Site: brandenburg
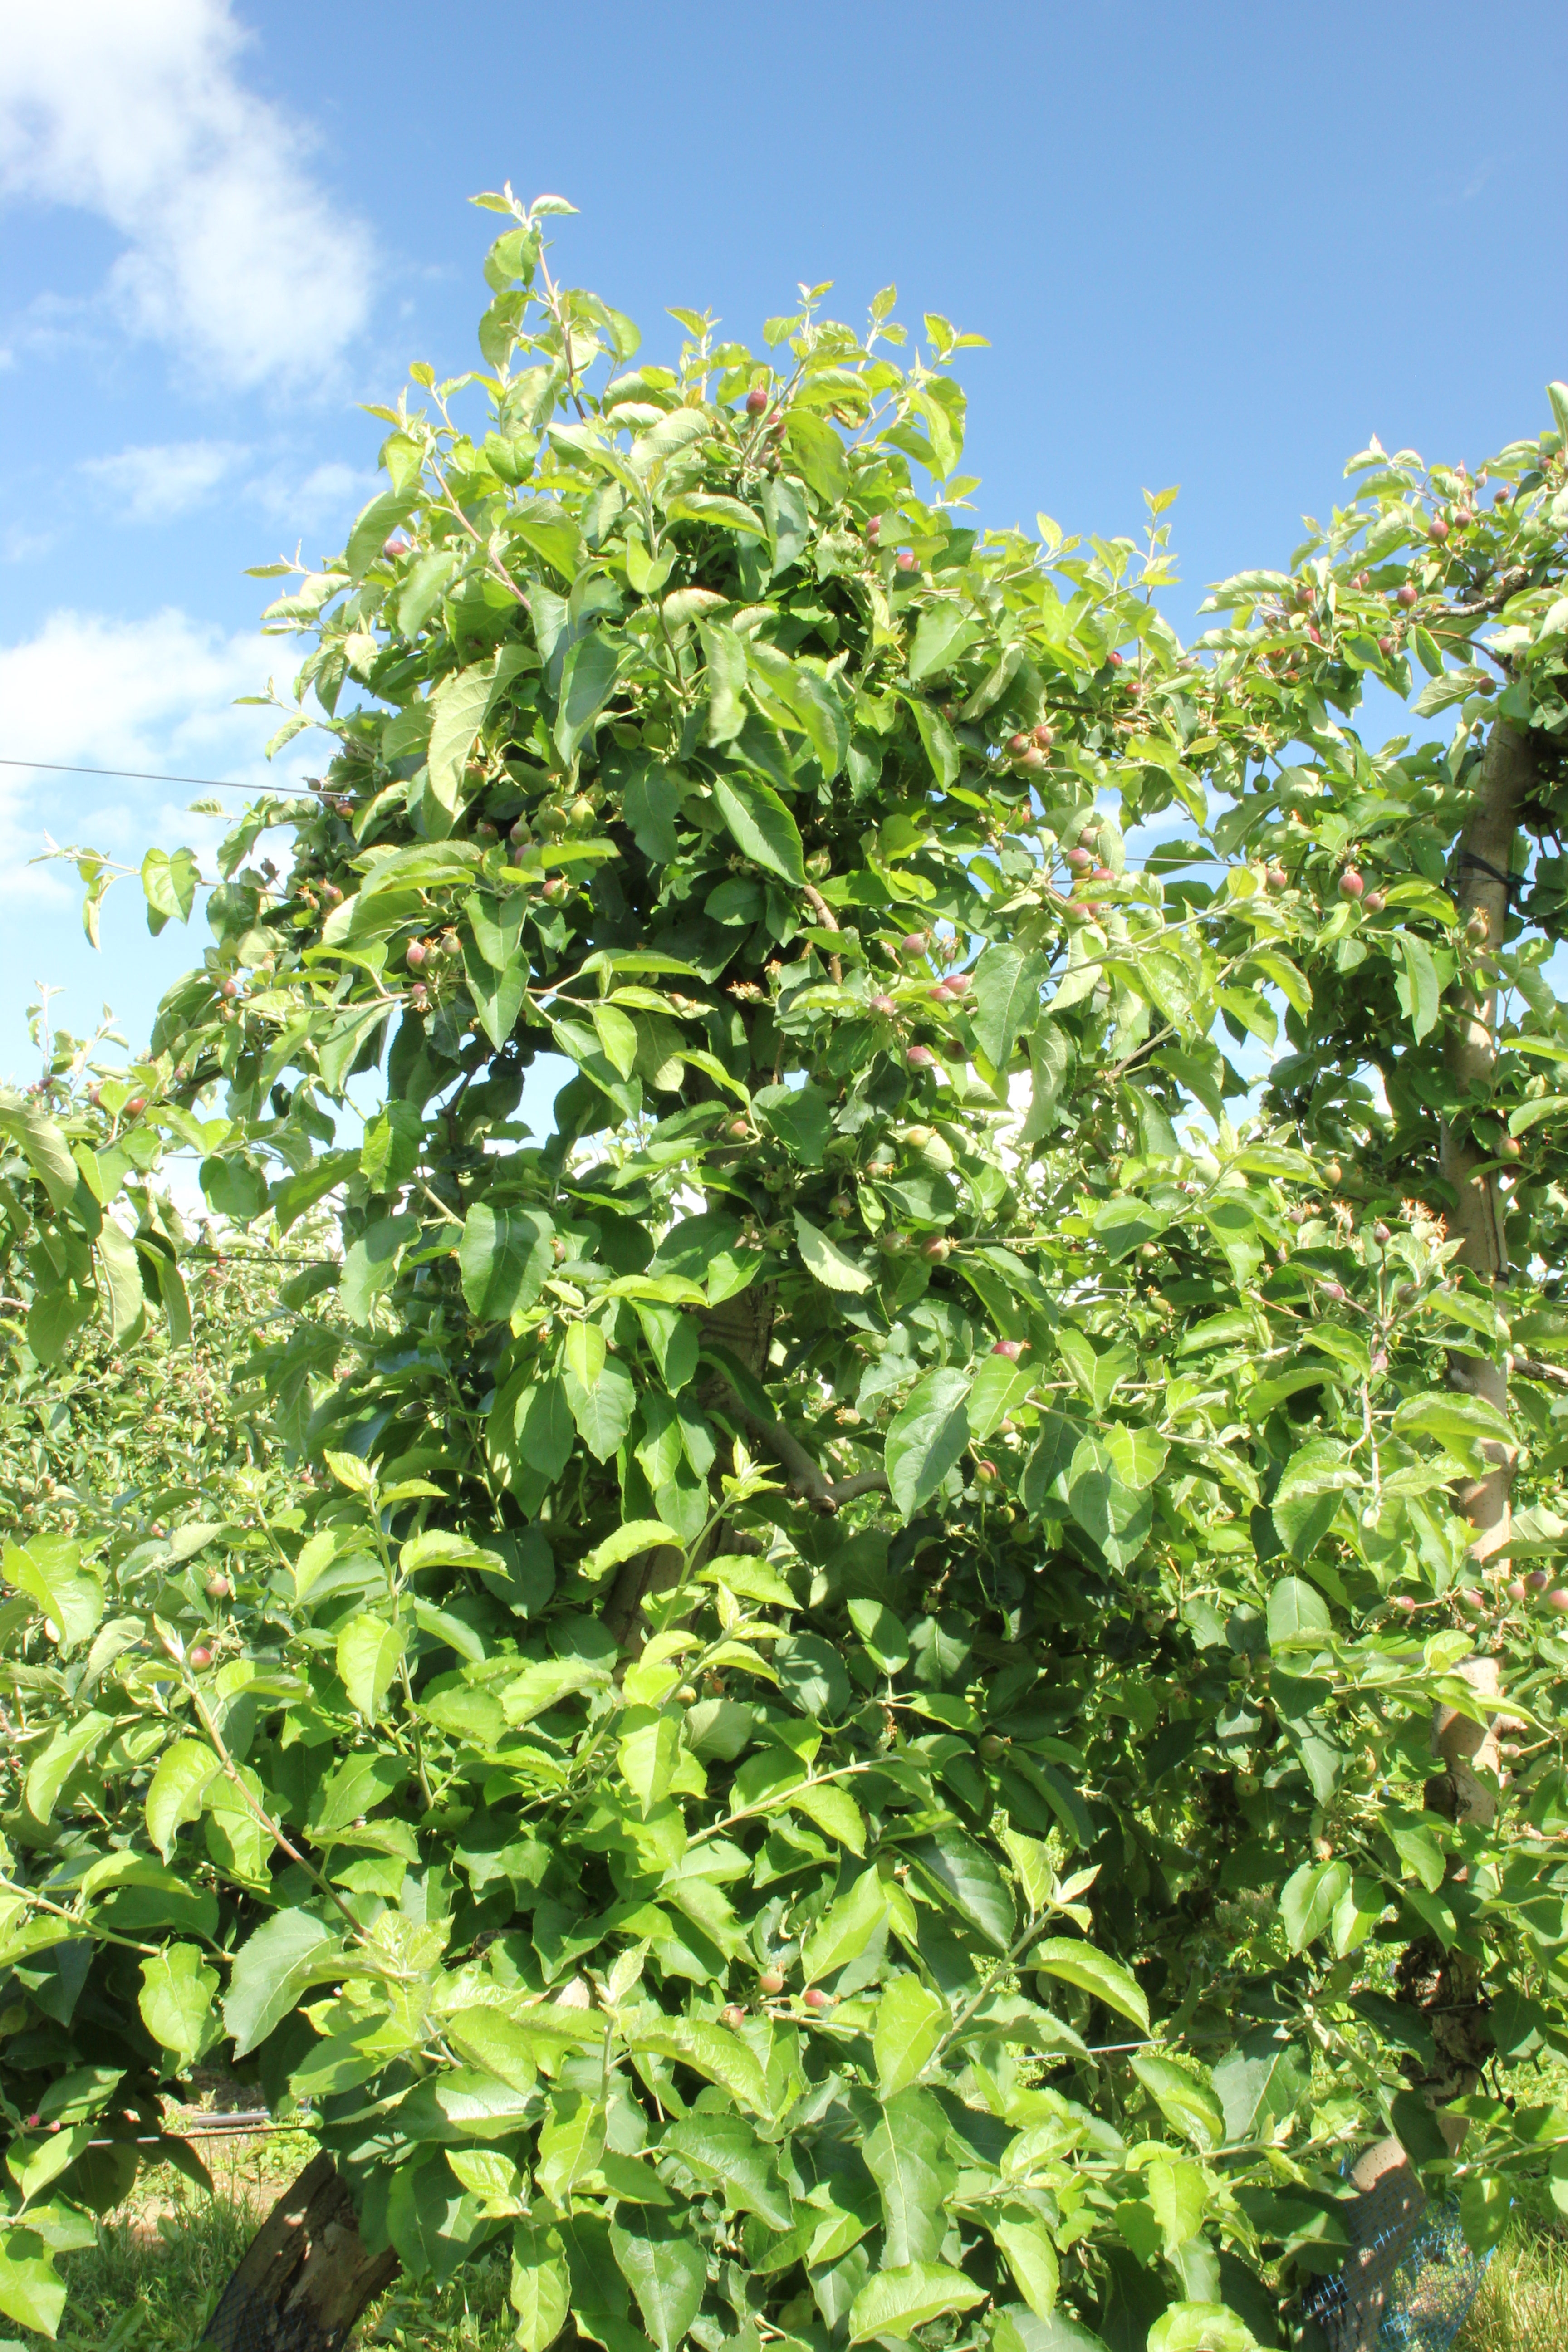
Growth stage (BBCH 72): Development of fruit